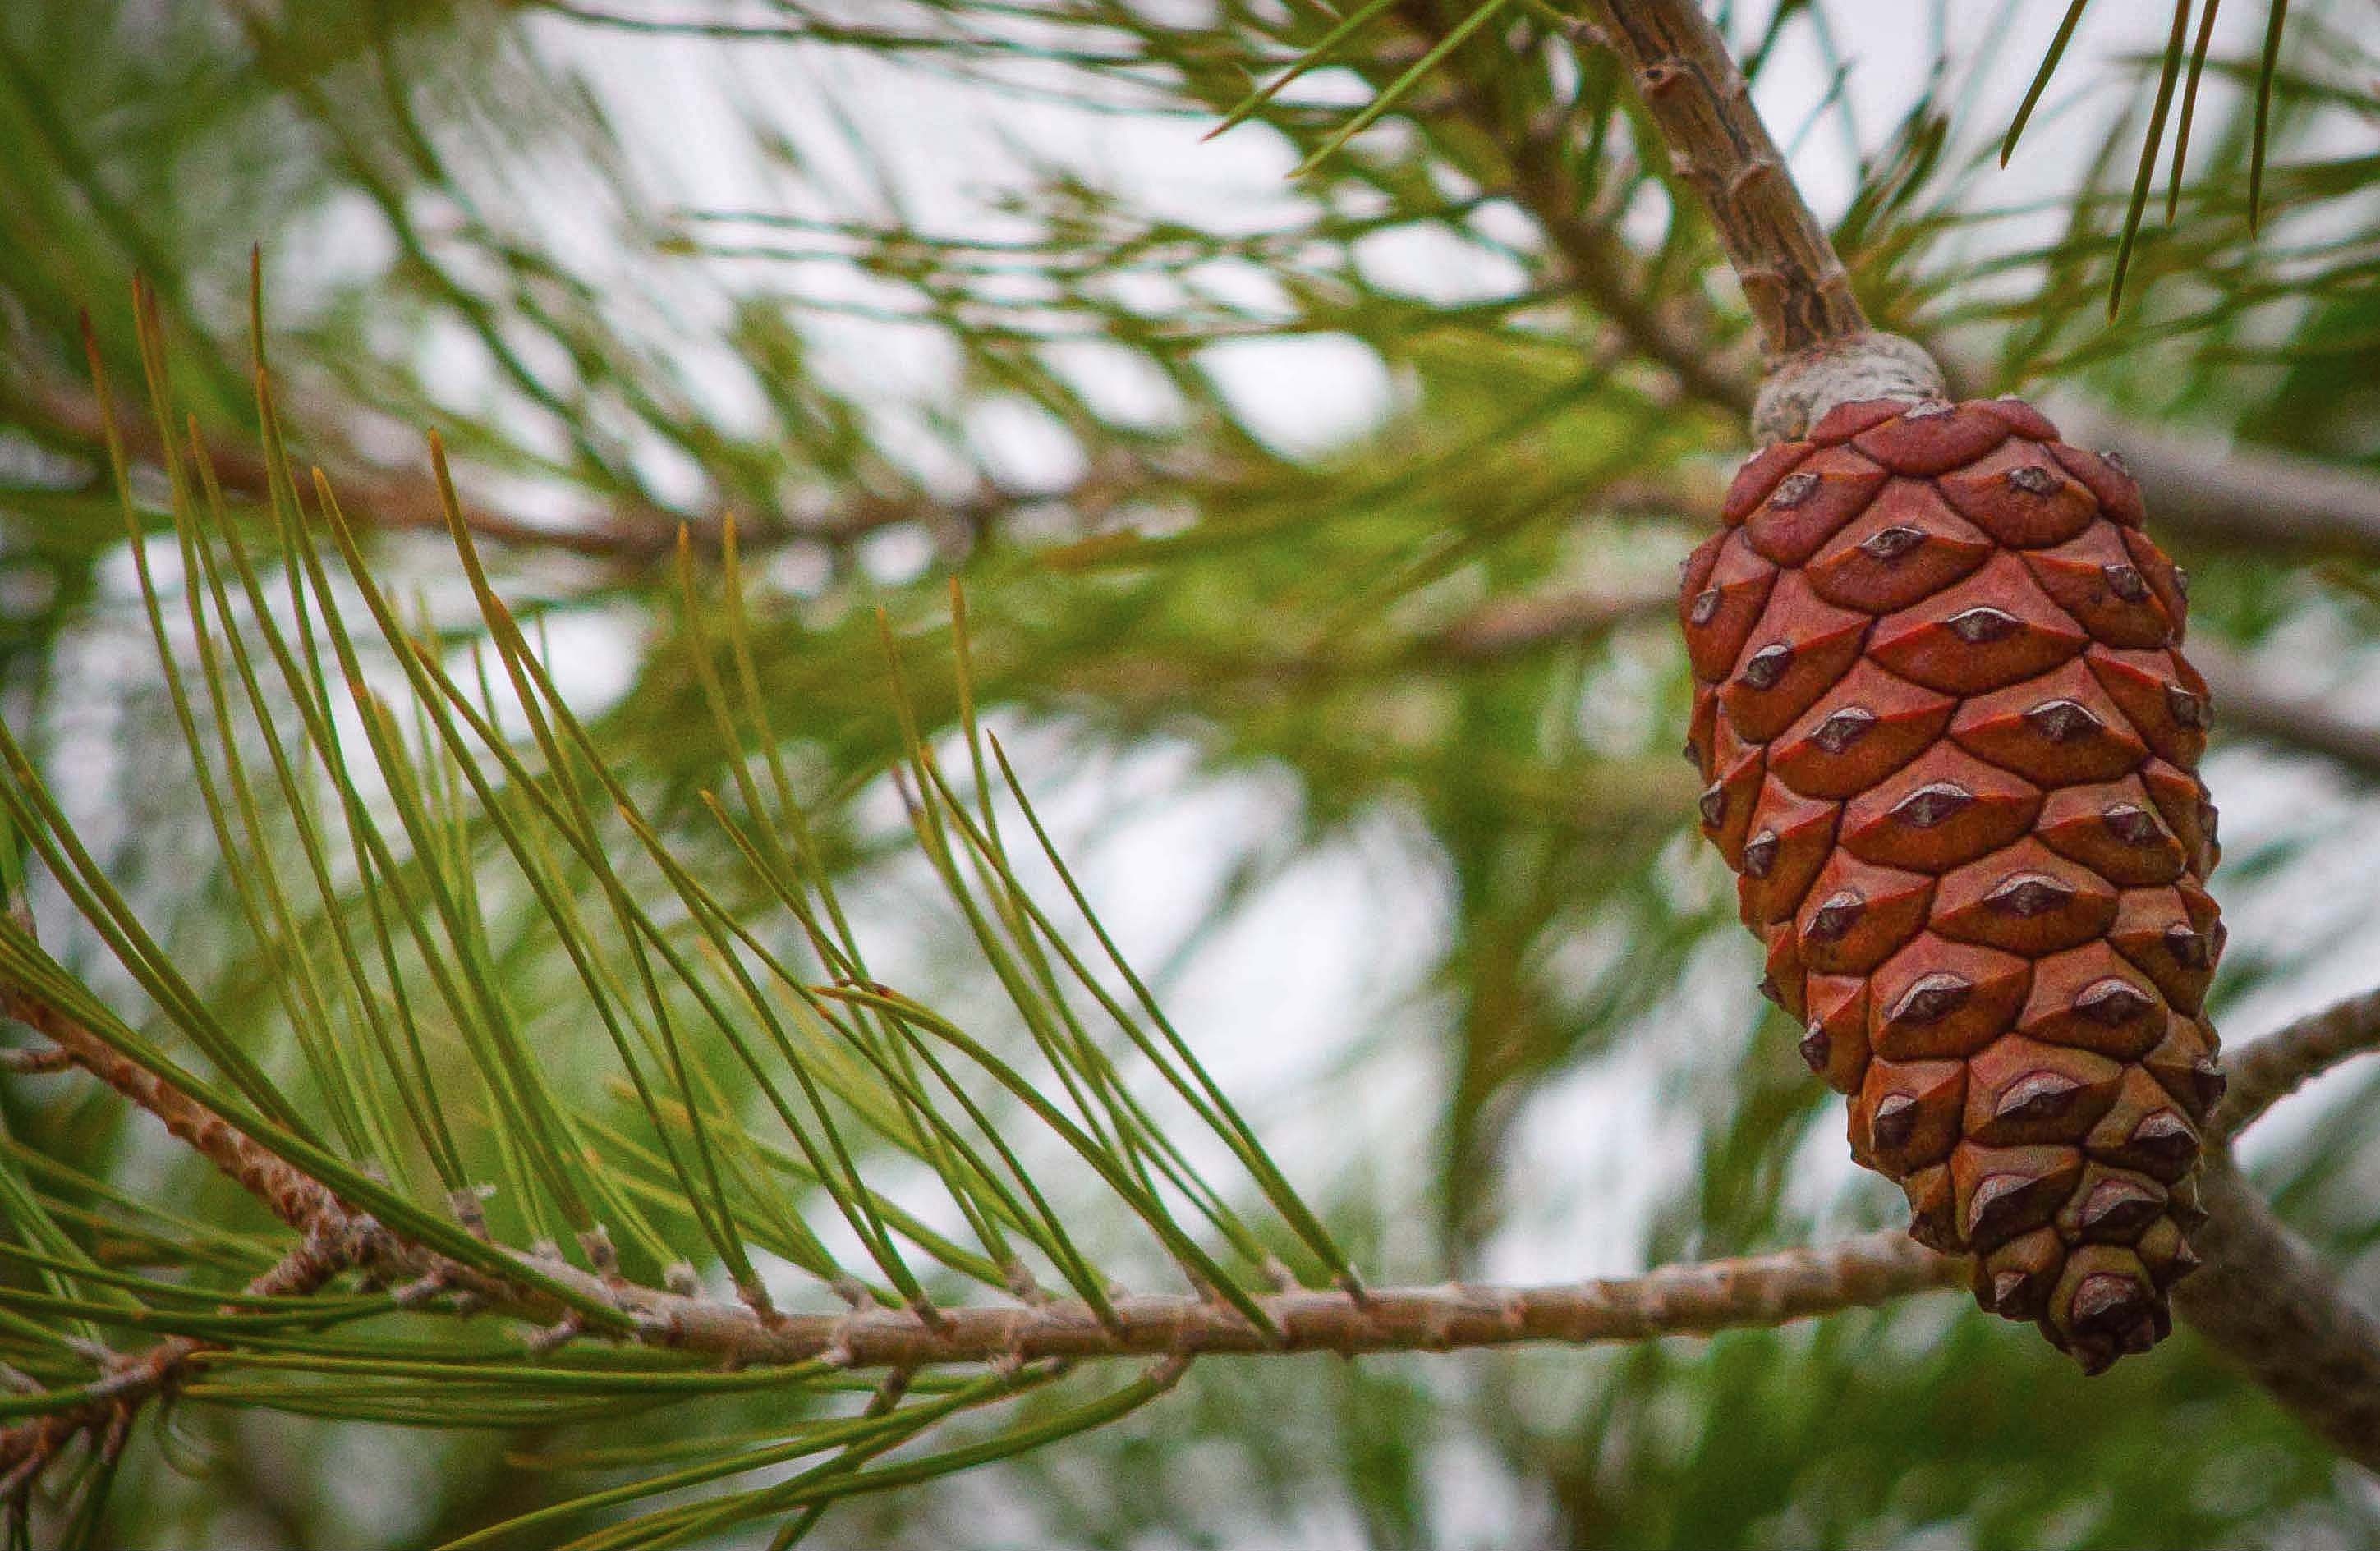
tree, nature, branch, plant, leaf, flower, pine, evergreen, botany, fir, flora, fauna, pineapple, twig, conifer, close up, trees, leaves, spruce, larch, macro photography, pine family, grass family, plant stem, woody plant, land plant, conifer cone